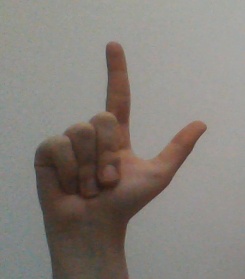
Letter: laam